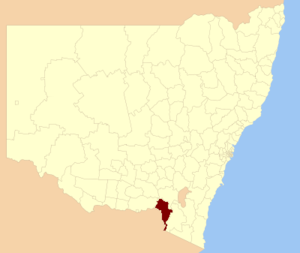
Le comté de Tumbarumba est une ancienne zone d'administration locale située dans l'État de Nouvelle-Galles du Sud en Australie.